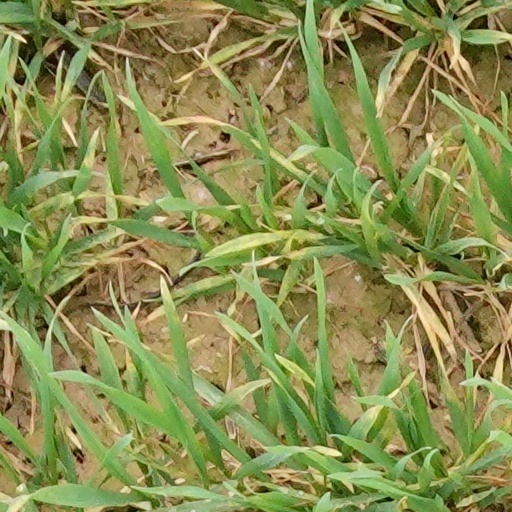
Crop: wheat